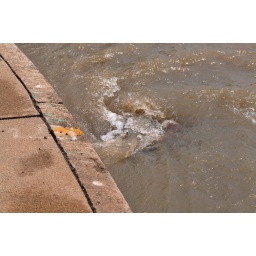
A huge water pipe burst flooded the highway near my house. No water in the house.